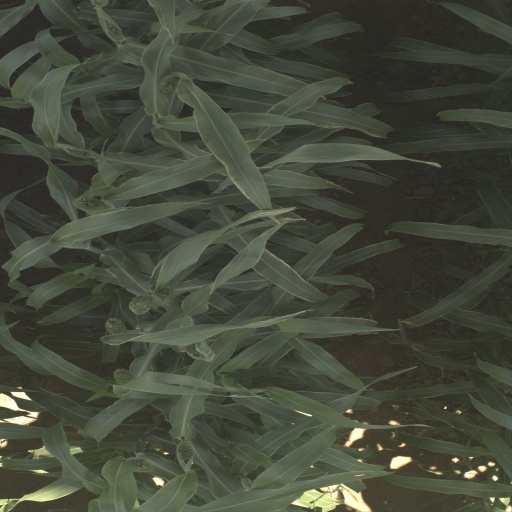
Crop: sorghum